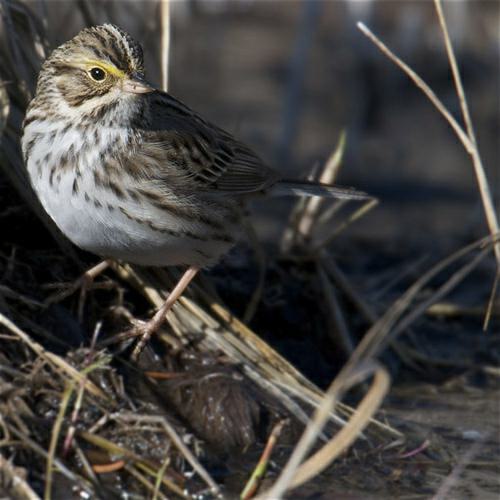
A photo of a savannah sparrow